Ulrika von Strussenfelt

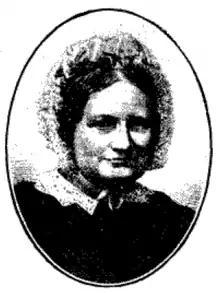
Ulrika von Strussenfelt

Ulrika "Ulla" Sophia von Strussenfelt (9 May 1801 – 16 January 1873), was a Swedish writer. She was a popular writer of historical novels and has been referred to as one of the most productive Swedish novelists of her time.